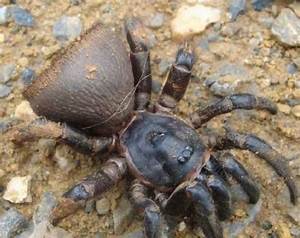
Label: ragno